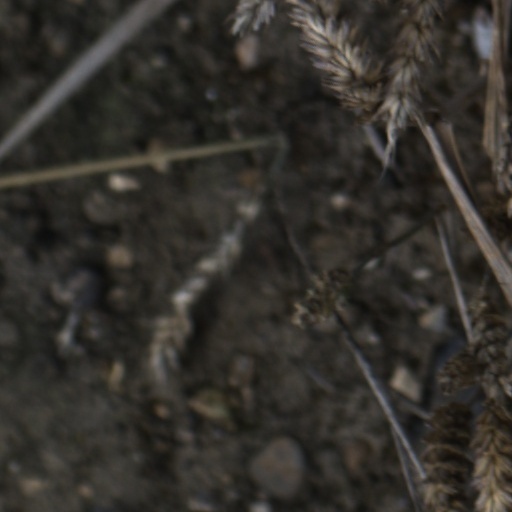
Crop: wheat